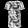
Label: T - shirt / top